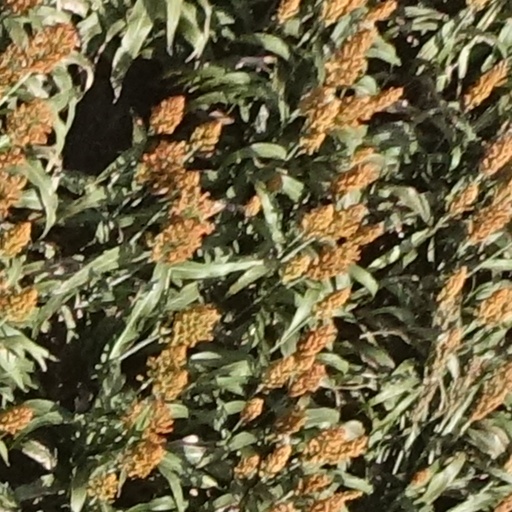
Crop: sorghum